History of rugby union in Scotland

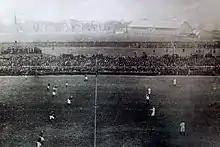
Scene of the first international, Scotland v England, 28 March 1871

The first international rugby football game resulted from a challenge issued in the sporting weekly "Bell's Weekly" on 8 December 1870 and signed by the captains of five Scottish clubs, inviting any team "selected from the whole of England" to a 20-a-side game to be played under the Rugby rules. The notice itself was inconspicuous, being slotted in between other items.